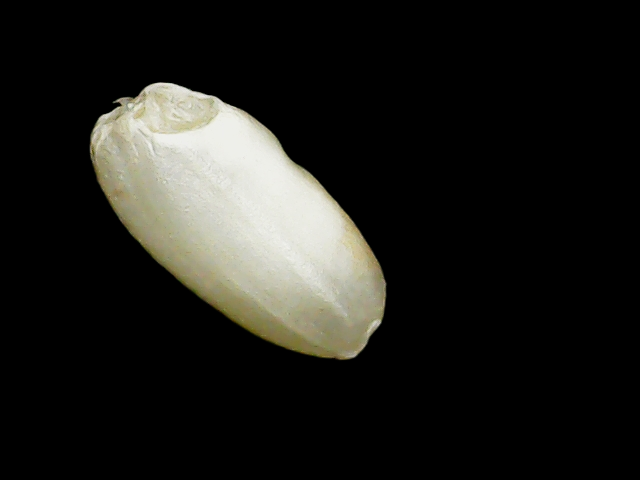
Rice variety: Binadhan8